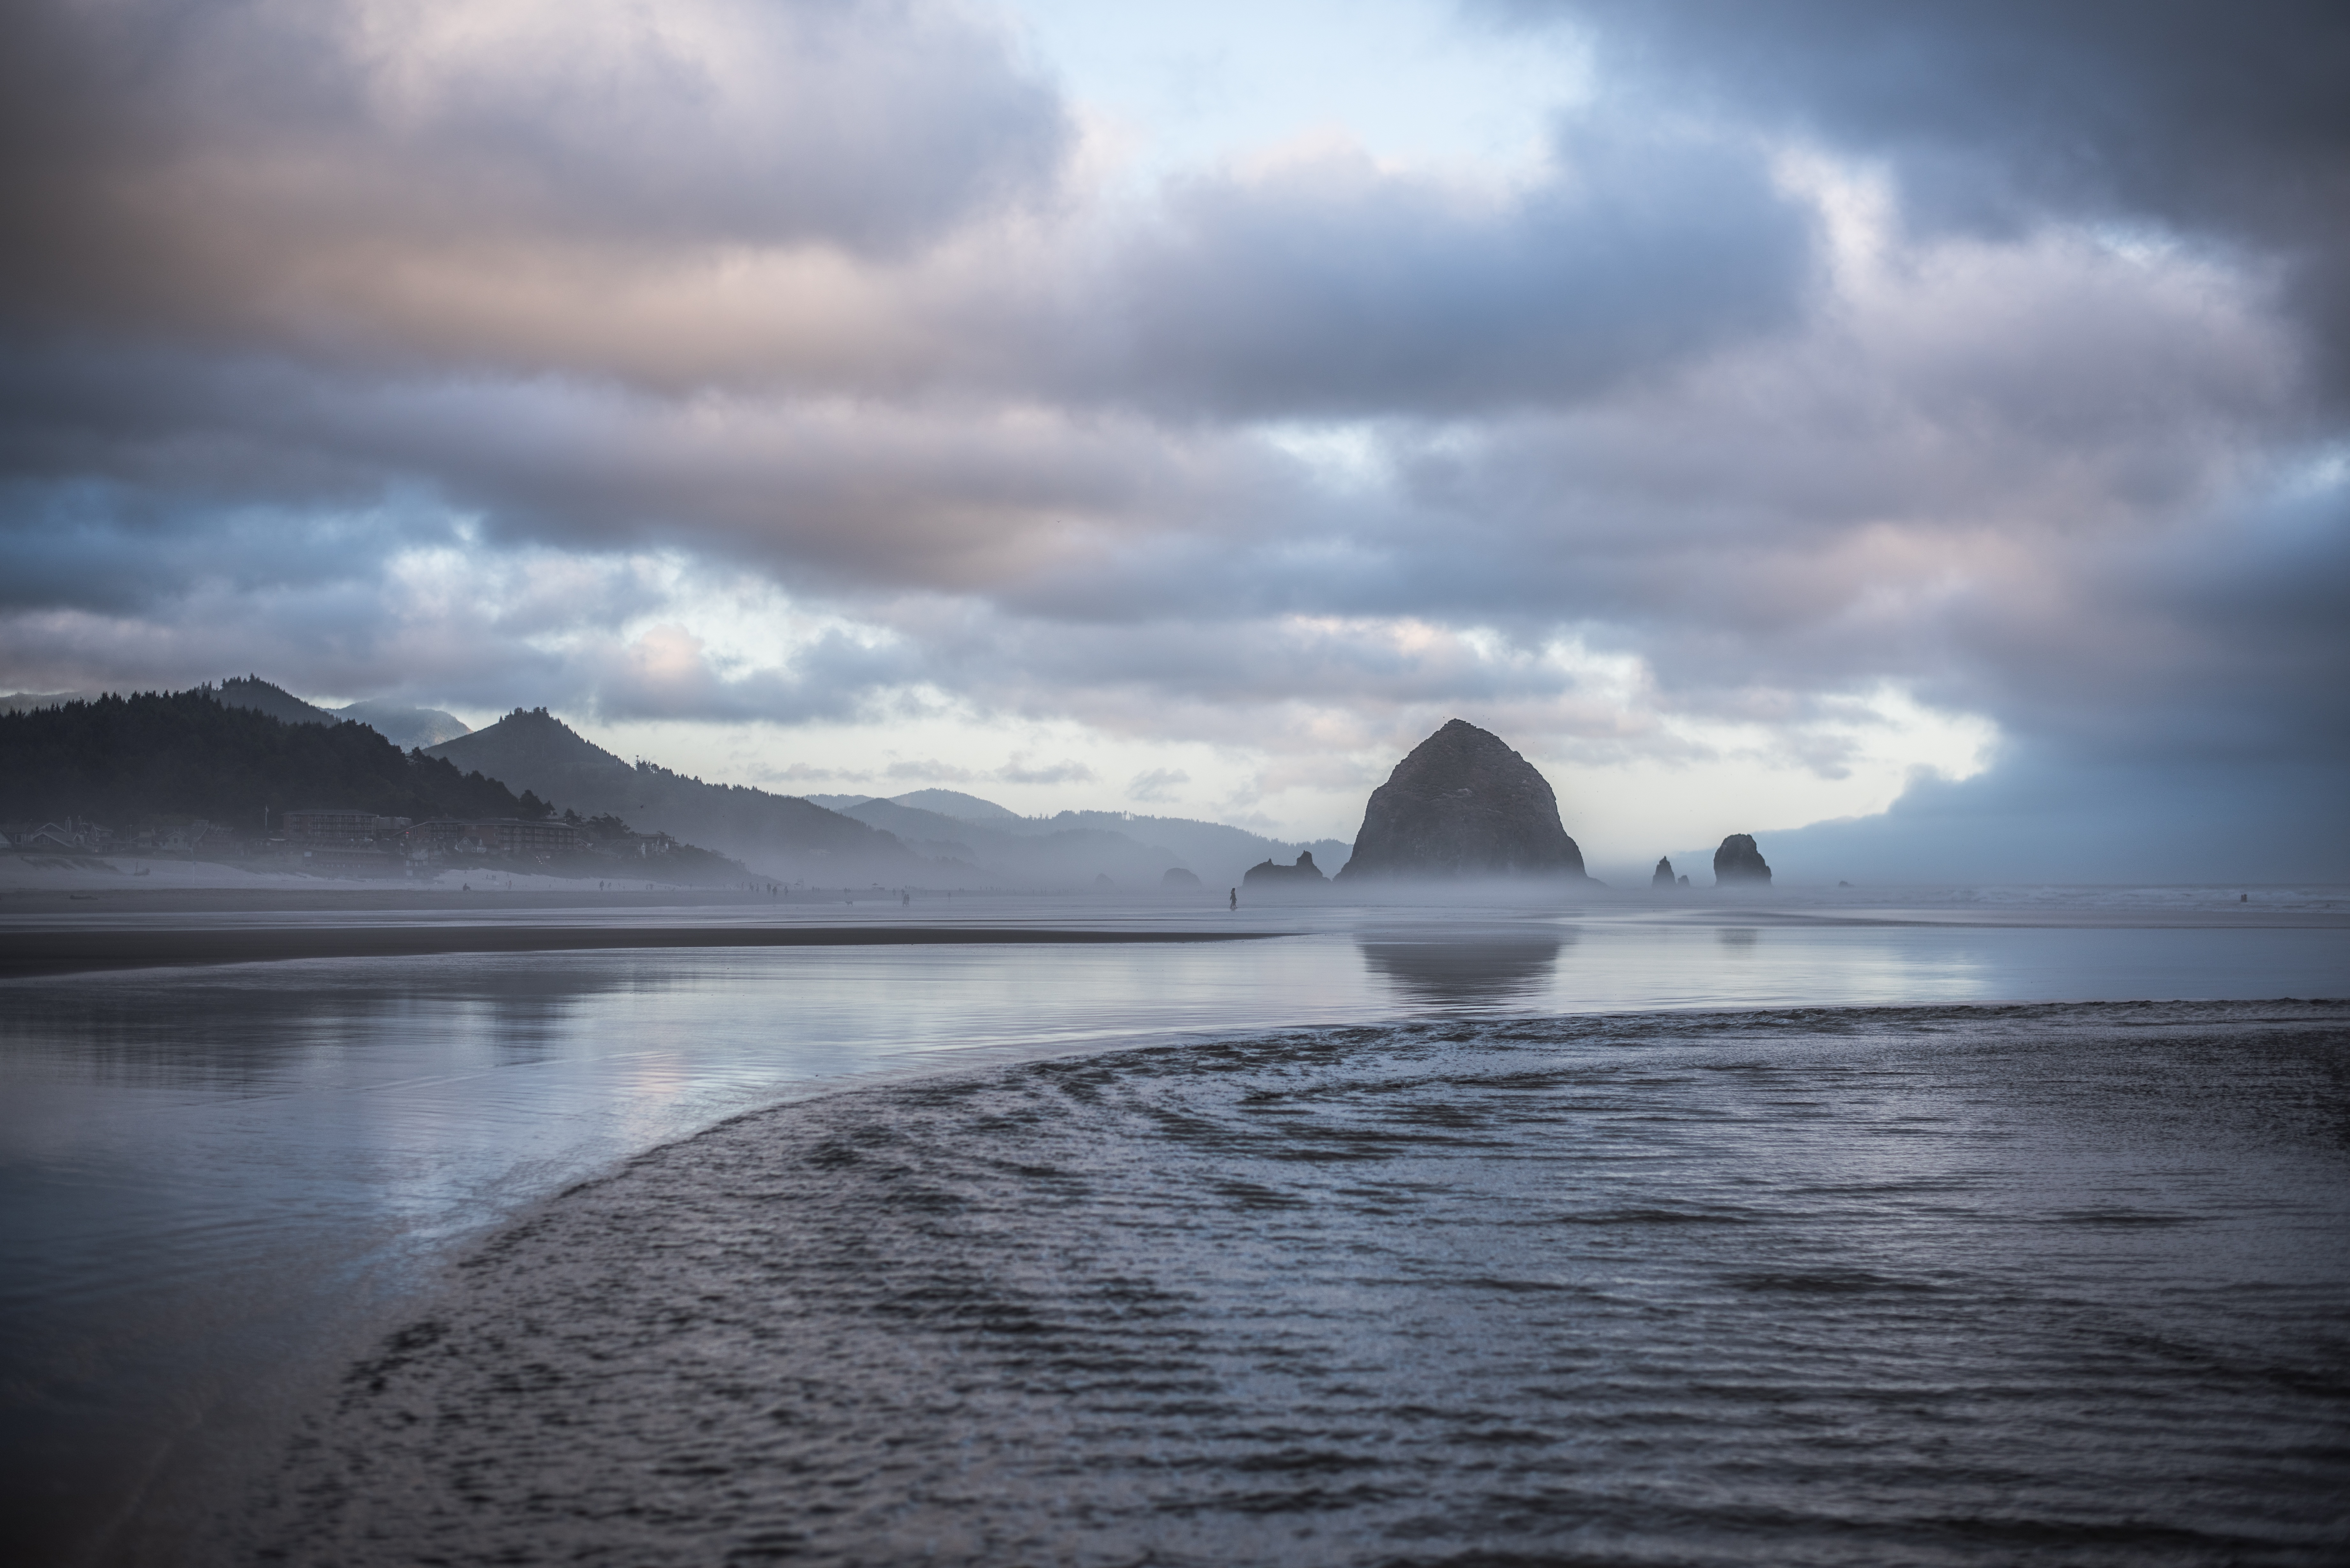
beach, sea, coast, water, nature, ocean, horizon, cloud, sky, sunrise, sunset, mist, sunlight, morning, shore, wave, lake, river, foggy, dusk, ice, reflection, vehicle, bay, fjord, arctic, iceberg, clouds, mountains, atmospheric phenomenon, wind wave